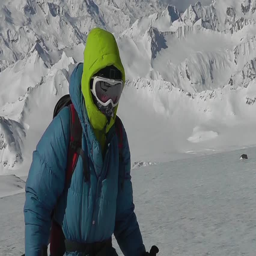
climber going to the top of the mountain